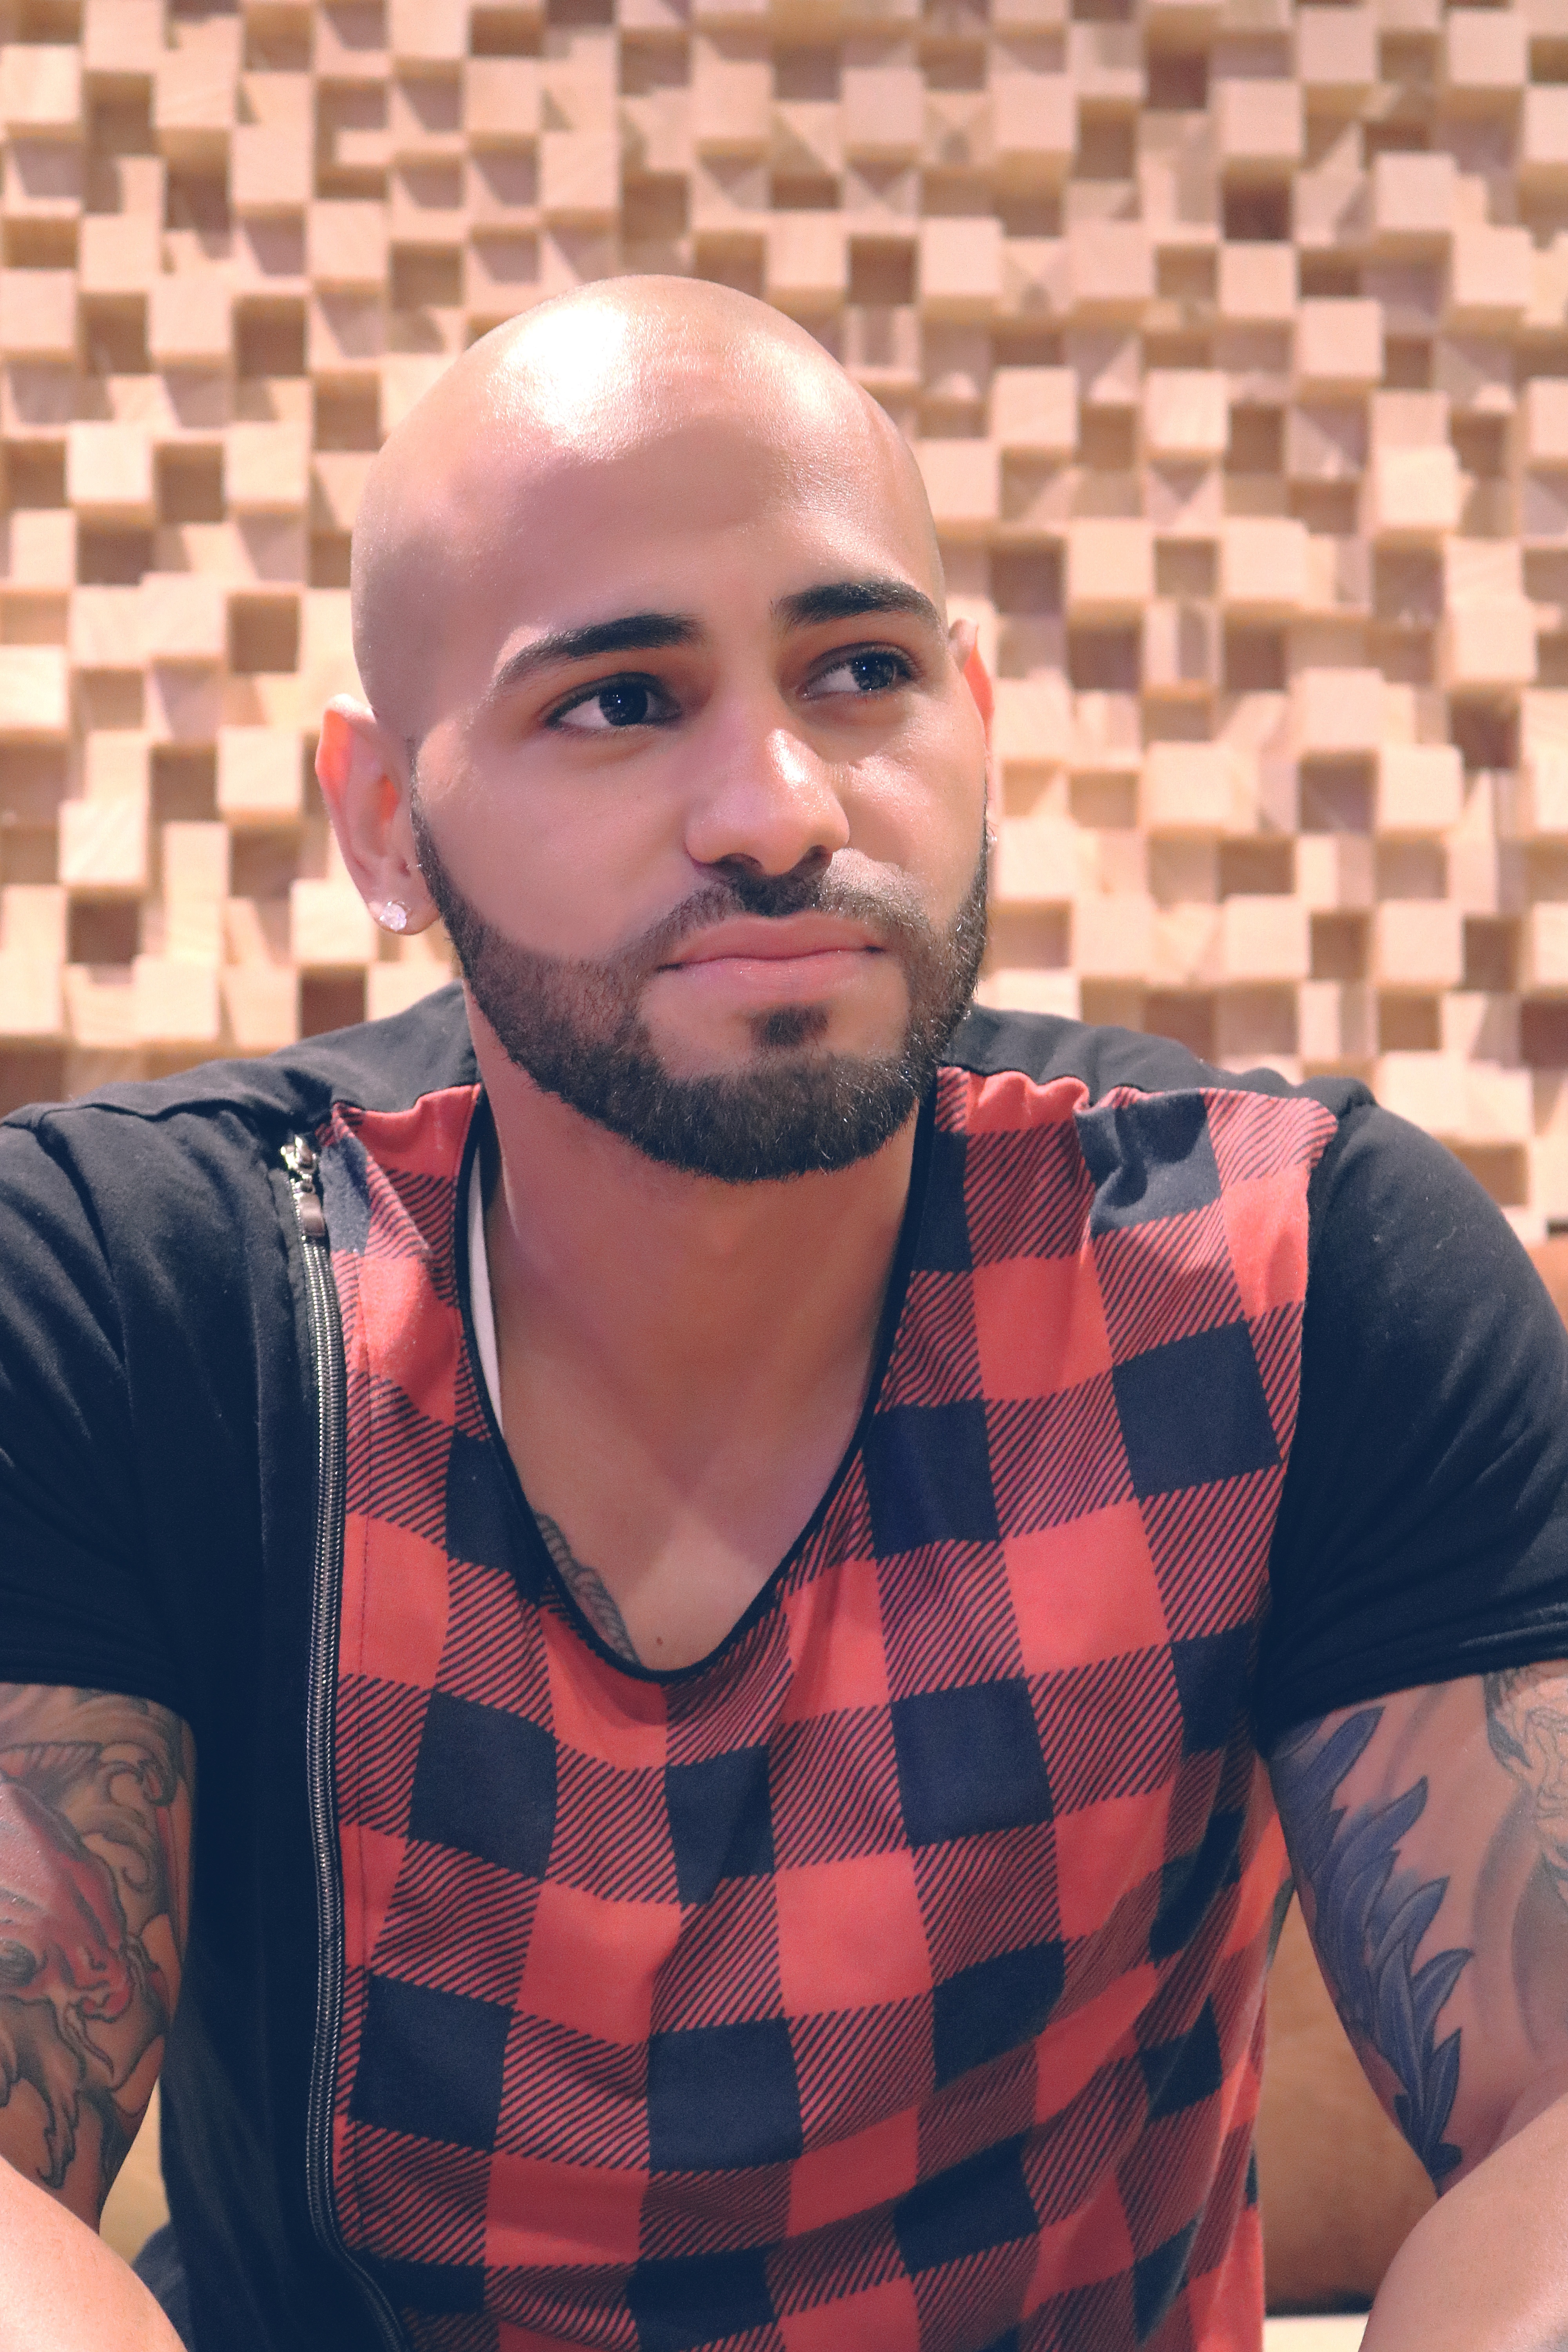
man, person, people, hair, male, guy, portrait, model, young, fashion, black, lifestyle, facial expression, hairstyle, smile, beard, muscle, face, men, one, moustache, sexy, style, handsome, attractive, stylish, fashionable, confident, young man, handsome man, masculine, handsome young man, black model, facial hair